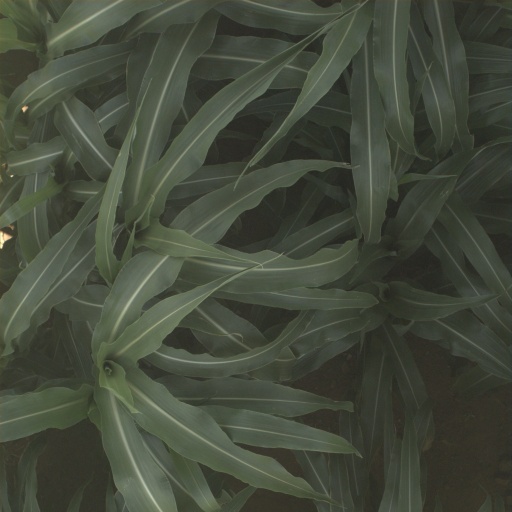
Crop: sorghum